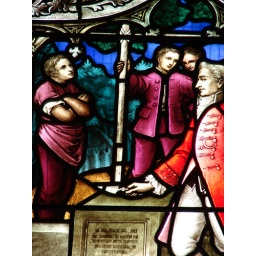
Detail from a stained glass window in St Mary's Cathedral, Sydney